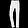
Label: Trouser